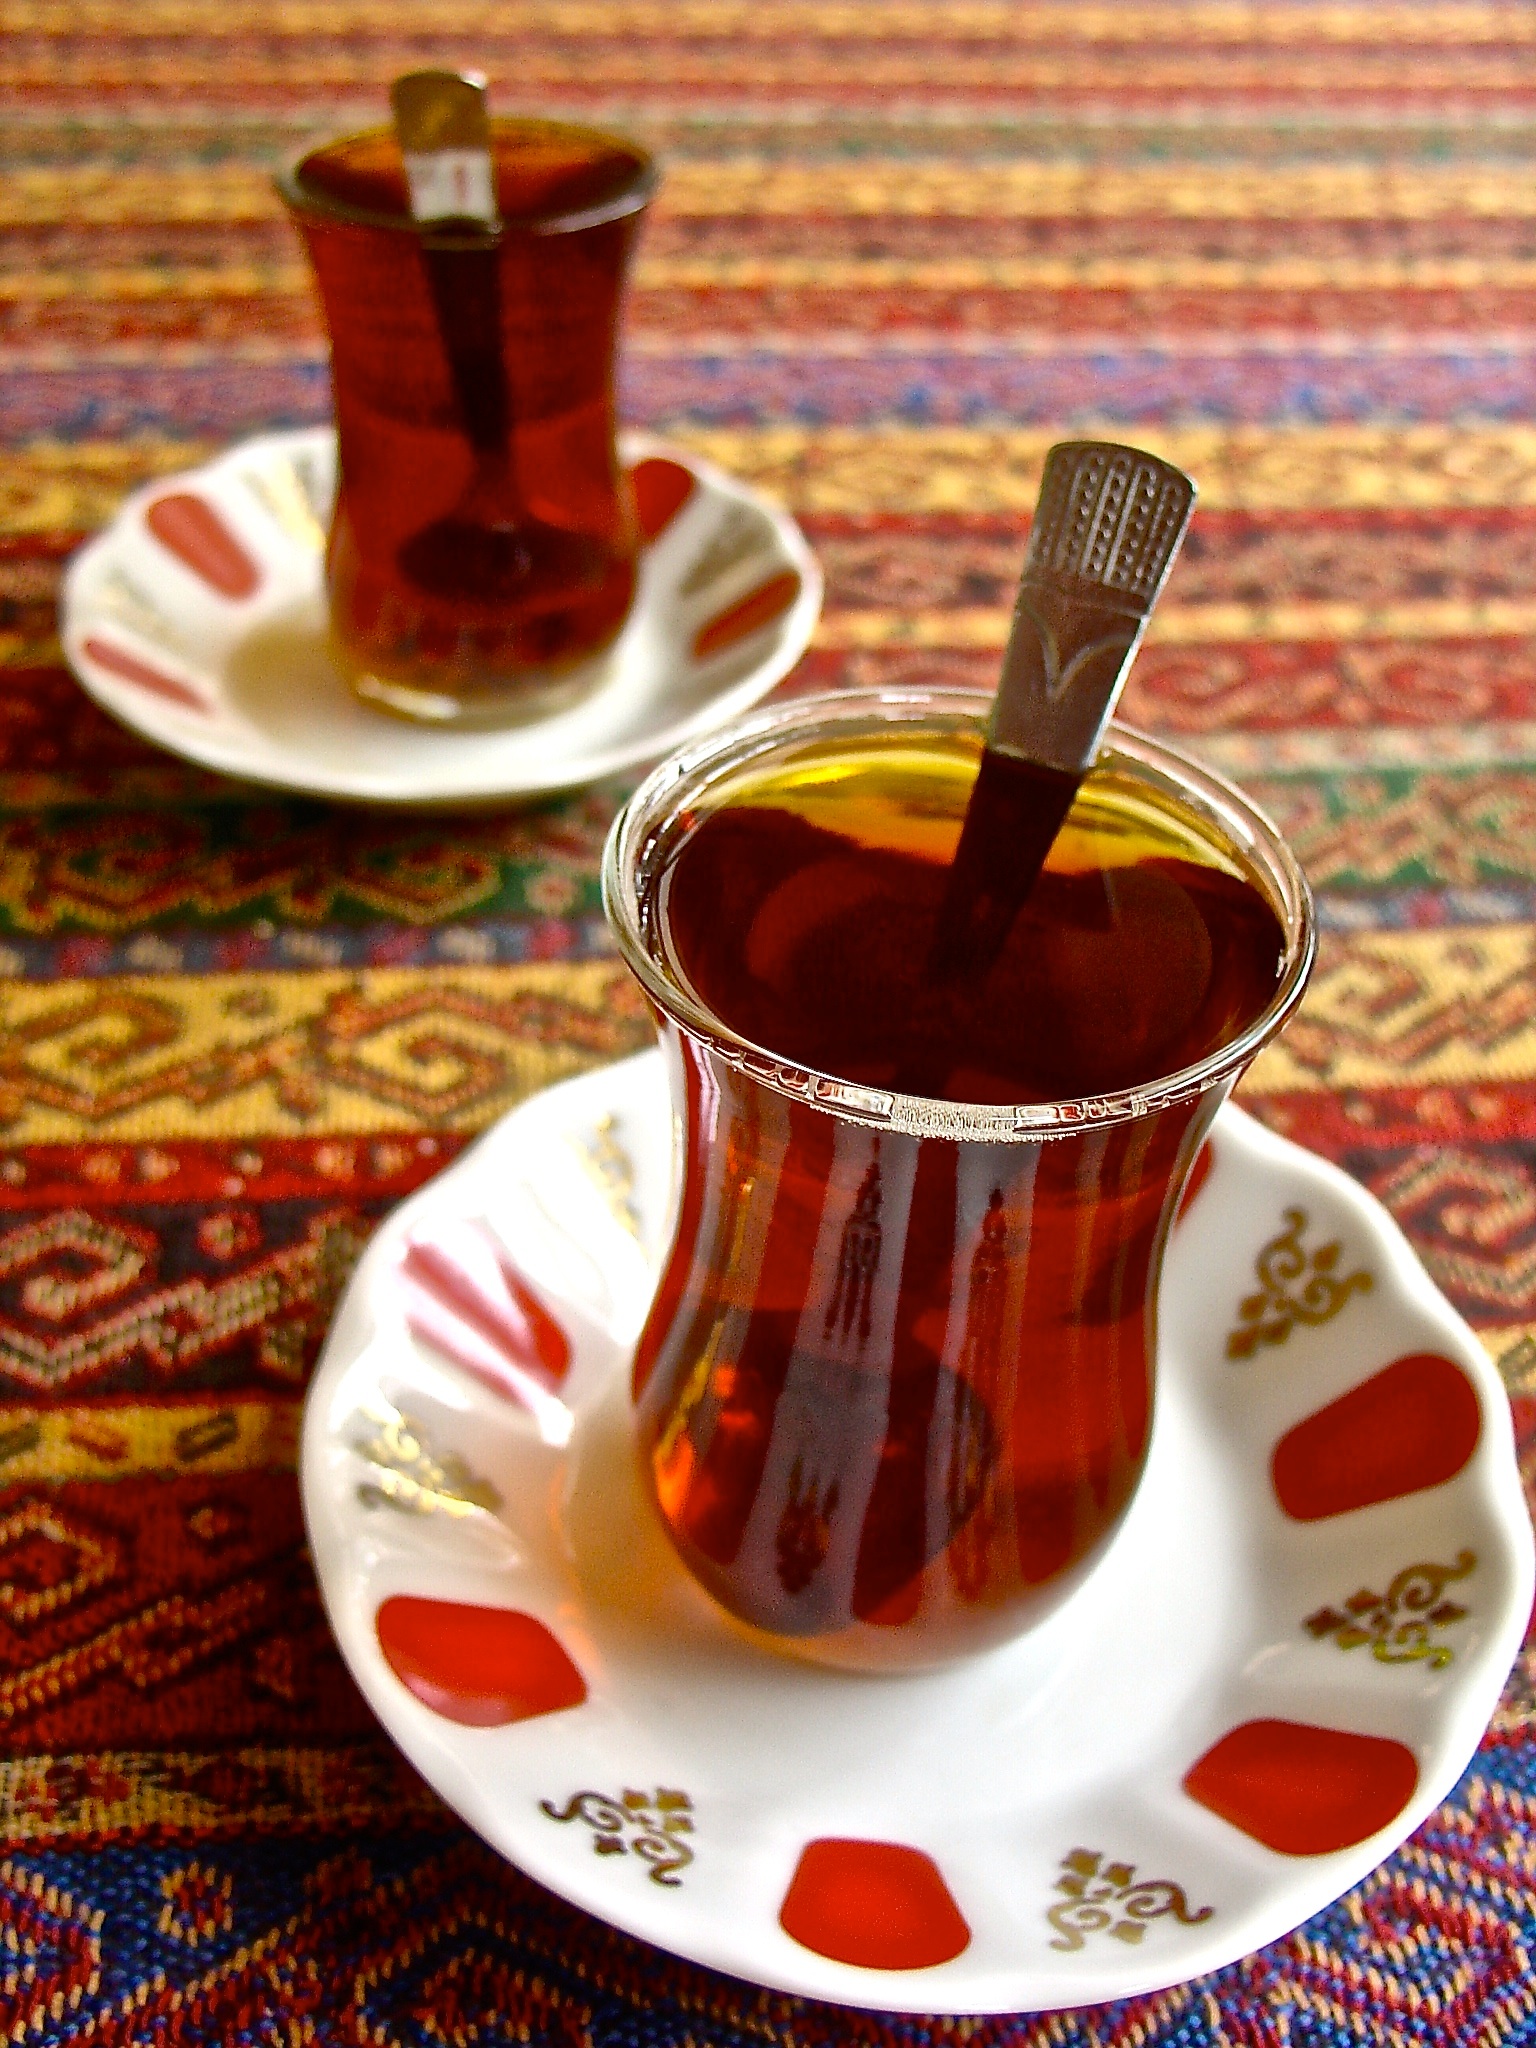
tea, cup, dish, food, produce, drink, espresso, coffee cup, turkish coffee